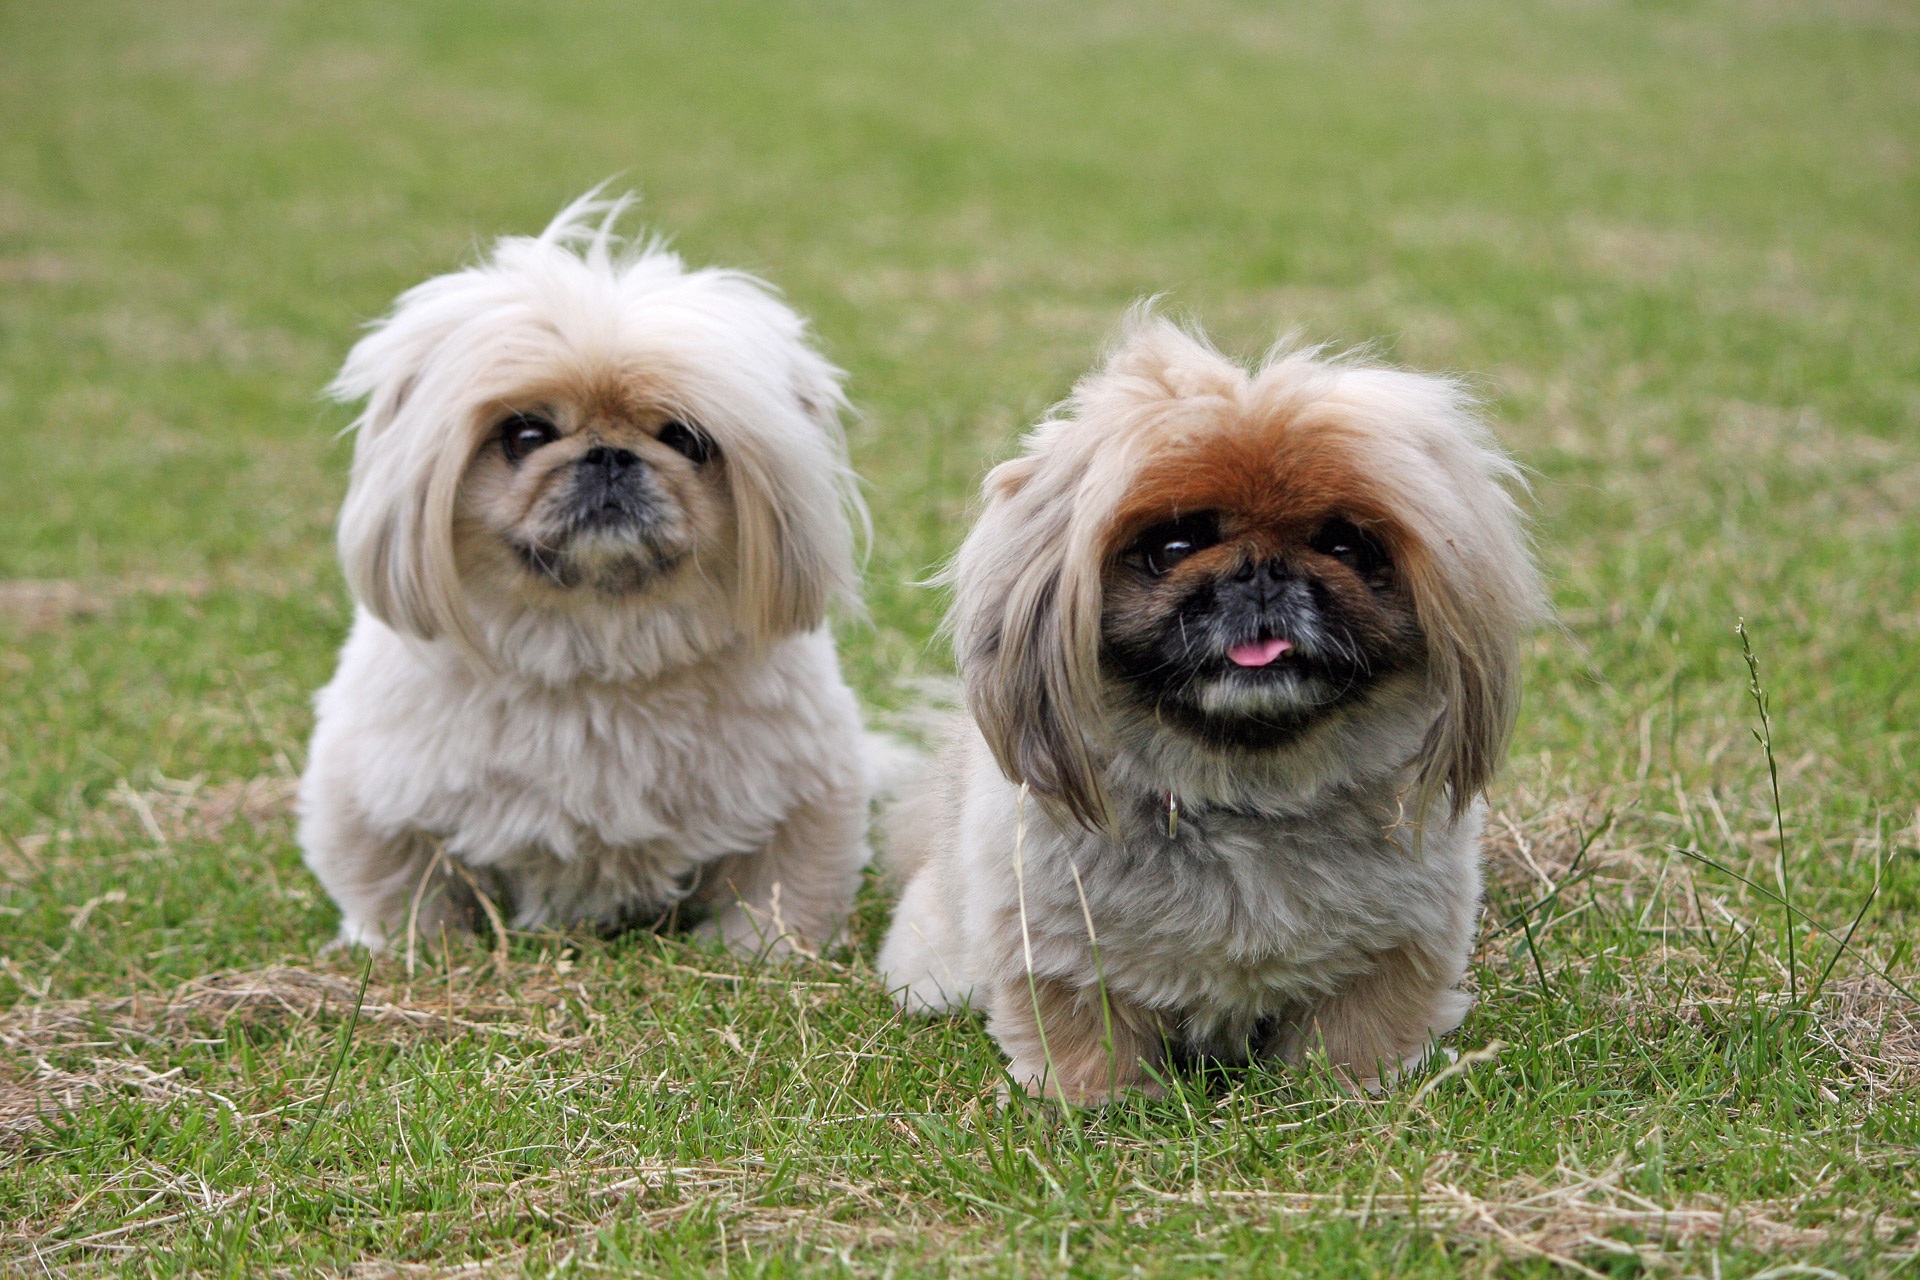
hair, dog, animal, cute, looking, pet, portrait, chinese, fluffy, sitting, small, mammal, posing, face, dogs, furry, little, vertebrate, domestic, adorable, dog breed, lhasa apso, breed, doggy, purebred, pedigree, shih tzu, pekingese, pekinese, peke, havanese, dog like mammal, dog breed group, l wchen, dog crossbreeds, tibetan spaniel, poodle crossbreed, chinese imperial dog